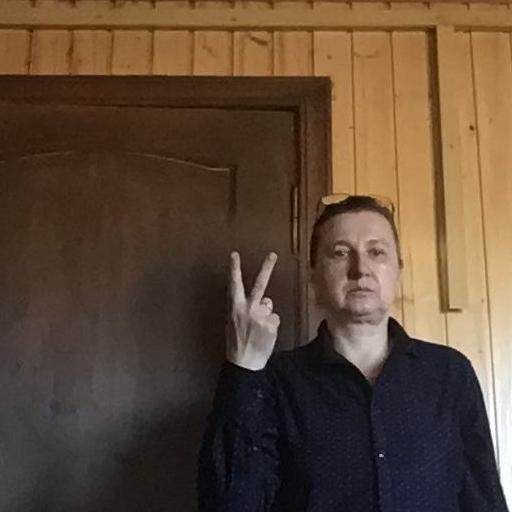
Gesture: peace_inverted